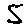
Label: 5